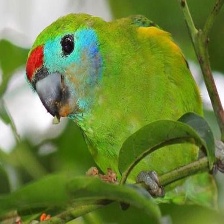
Species: DOUBLE EYED FIG PARROT
Scientific name: CYCLOPSITTA DIOPHTHALMA